Hemiola

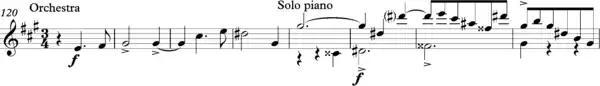
Schumann Piano Concerto Finale bars 120–127

Later in the nineteenth century, Tchaikovsky frequently used hemiolas in his waltzes, as did Richard Strauss in the waltzes from "Der Rosenkavalier", and the third movement of Robert Schumann's Piano Concerto is noted for the ambiguity of its rhythm. John Daverio says that the movement's "fanciful hemiolas... serve to legitimize the dance-like material as a vehicle for symphonic elaboration."